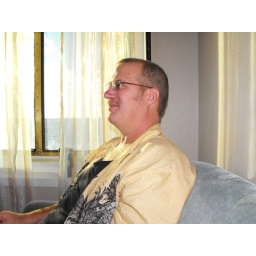
Roger in the ship library